Charles Maurras

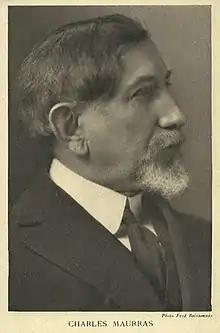
Maurras in 1925

In 1925 he called for the murder of Abraham Schrameck, the Interior Minister of Paul Painlevé's Cartel des Gauches's (left-wing coalition) government, who had ordered the disarming of the far-right leagues. For this death threat, he was sentenced to a fine and a year in jail (suspended).